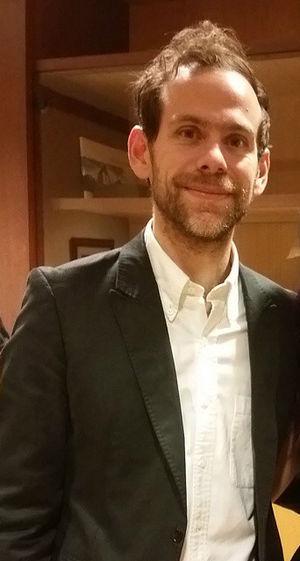
Bryce David Dessner est un compositeur et guitariste nord américain.